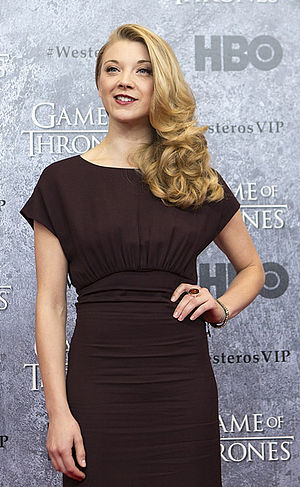
Natalie Dormer / Uddannelse og karriere
Natalie Dormer i marts 2013
Natalie Dormer er en engelsk skuespillerinde.